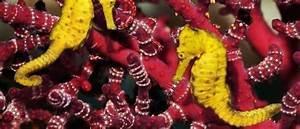
butterfly